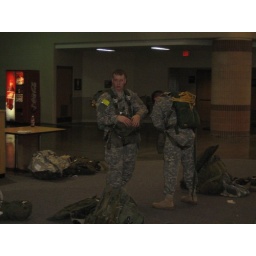
Kreiger gets stuck in trees and lands in water alot.